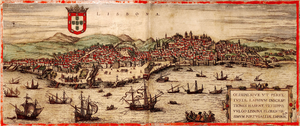
Vue de Lisbonne et du fleuve Tage au XVIe siècle - Navires à voile Caravelle et Caraque à l’époque grandes découvertes portugaises Português: Vista de Lisboa e Rio Tejo no século XVI - Navios à vela Caravela e Carraca na era descobrimentos portugueses